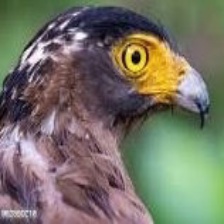
Species: CRESTED SERPENT EAGLE
Scientific name: SPILORNIS CHEELA